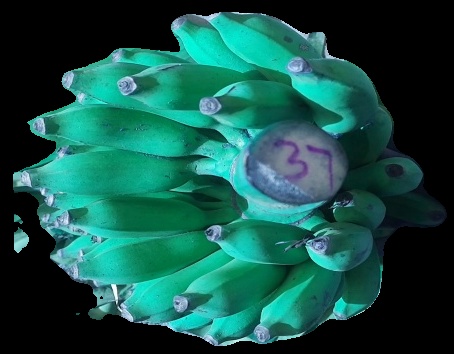
Variety: elakki-bale
Grade: grade3